LYPLAL1

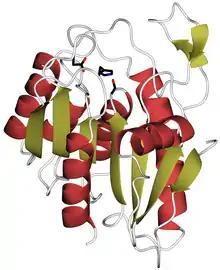
Crystal structure of human LYPLAL1, PDB code <a href="http%3A//www.rcsb.org/pdb/explore/explore.do%3FstructureId%3D3U0V">3u0v

. Alpha helices are in red, beta strands in gold, catalytic site residues in black.Lysophospholipase-like 1 is a protein in humans that is encoded by the LYPLAL1 gene.